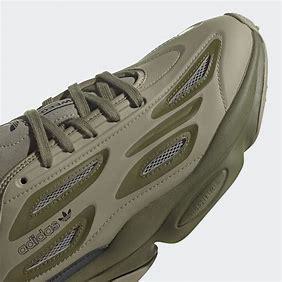
Brand: Adidas
Model: Ozweego Celox